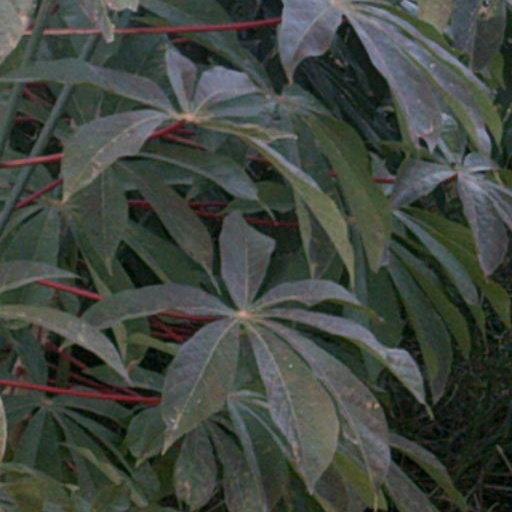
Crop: cassava